Ocampo, Camarines Sur

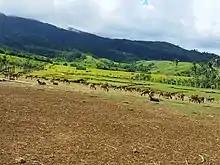
Deer farm in Ocampo

Commercial establishments include internet shops, bank, pawnshops, hardware stores, groceries, drug stores, eateries, computer shops, bakeries, motorcycle dealers, agri-dealers, gas stations and several ricemills. Various businesses are sprouting.